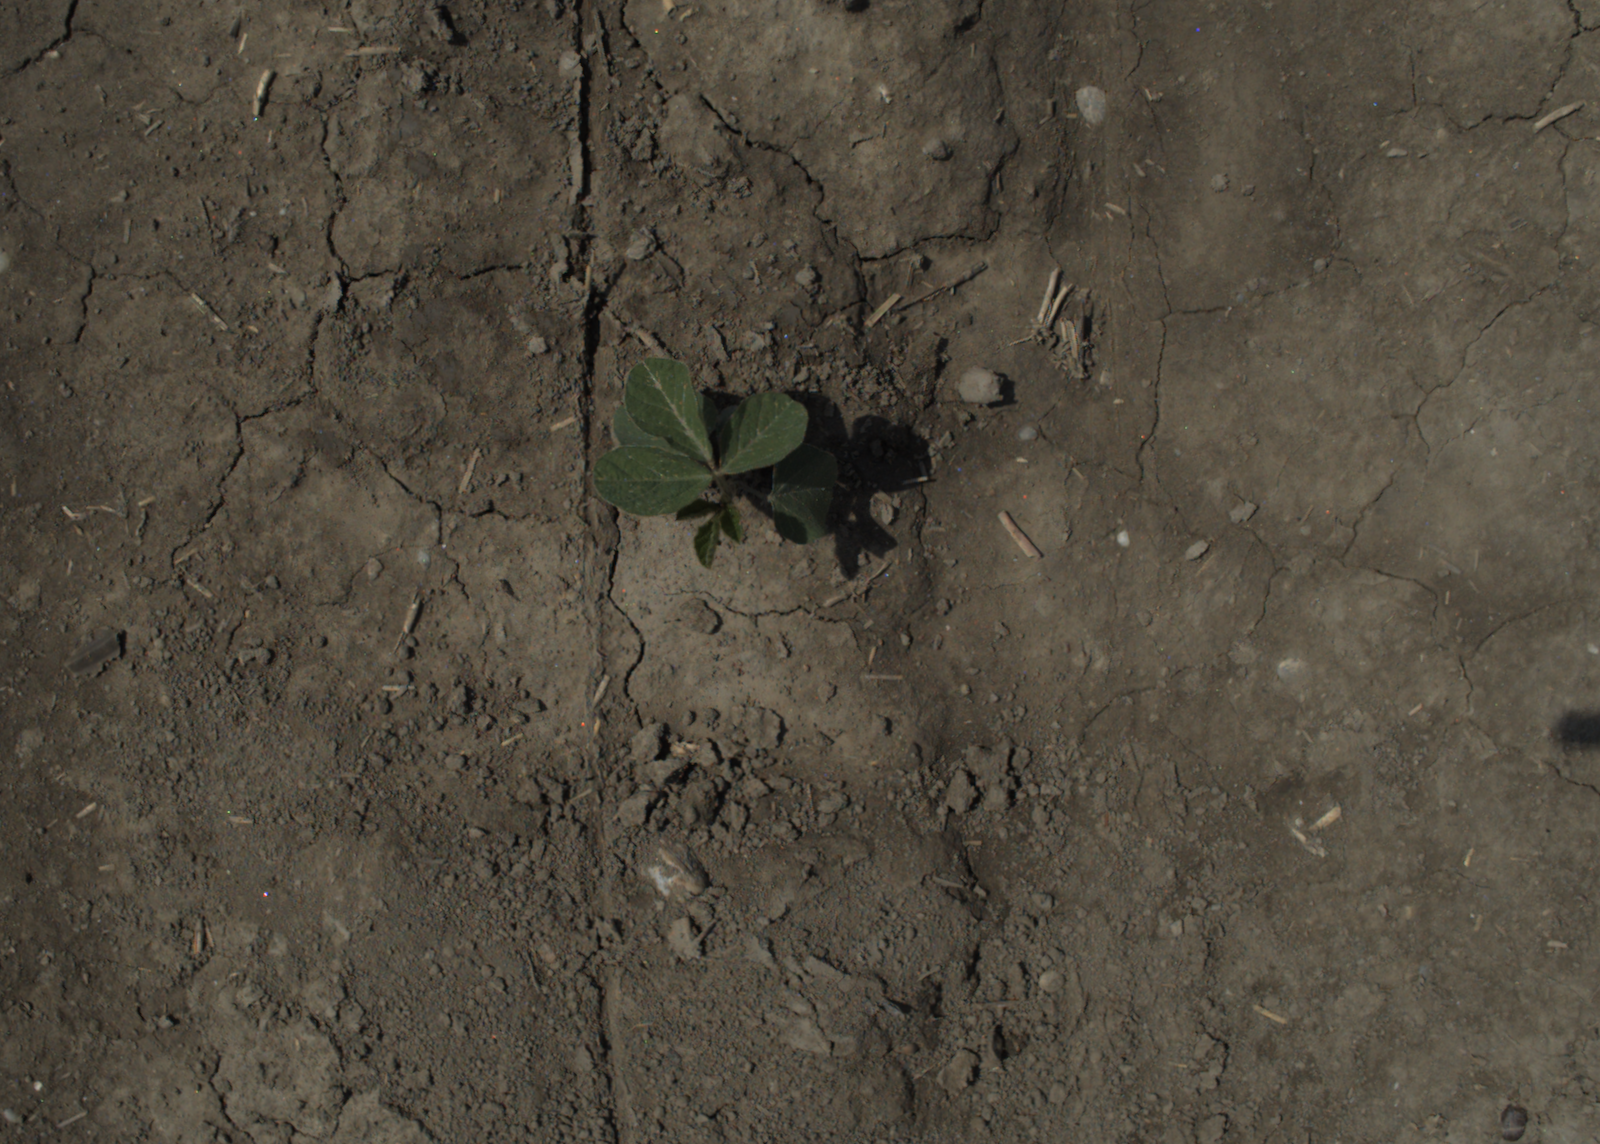
Capture date: 29.06.2021 11:31:37
Weather: sunny
Wind: strong
Seeding date: 08.06.2021
Plant canopy height (mm): 962